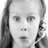
Emotion: surprise